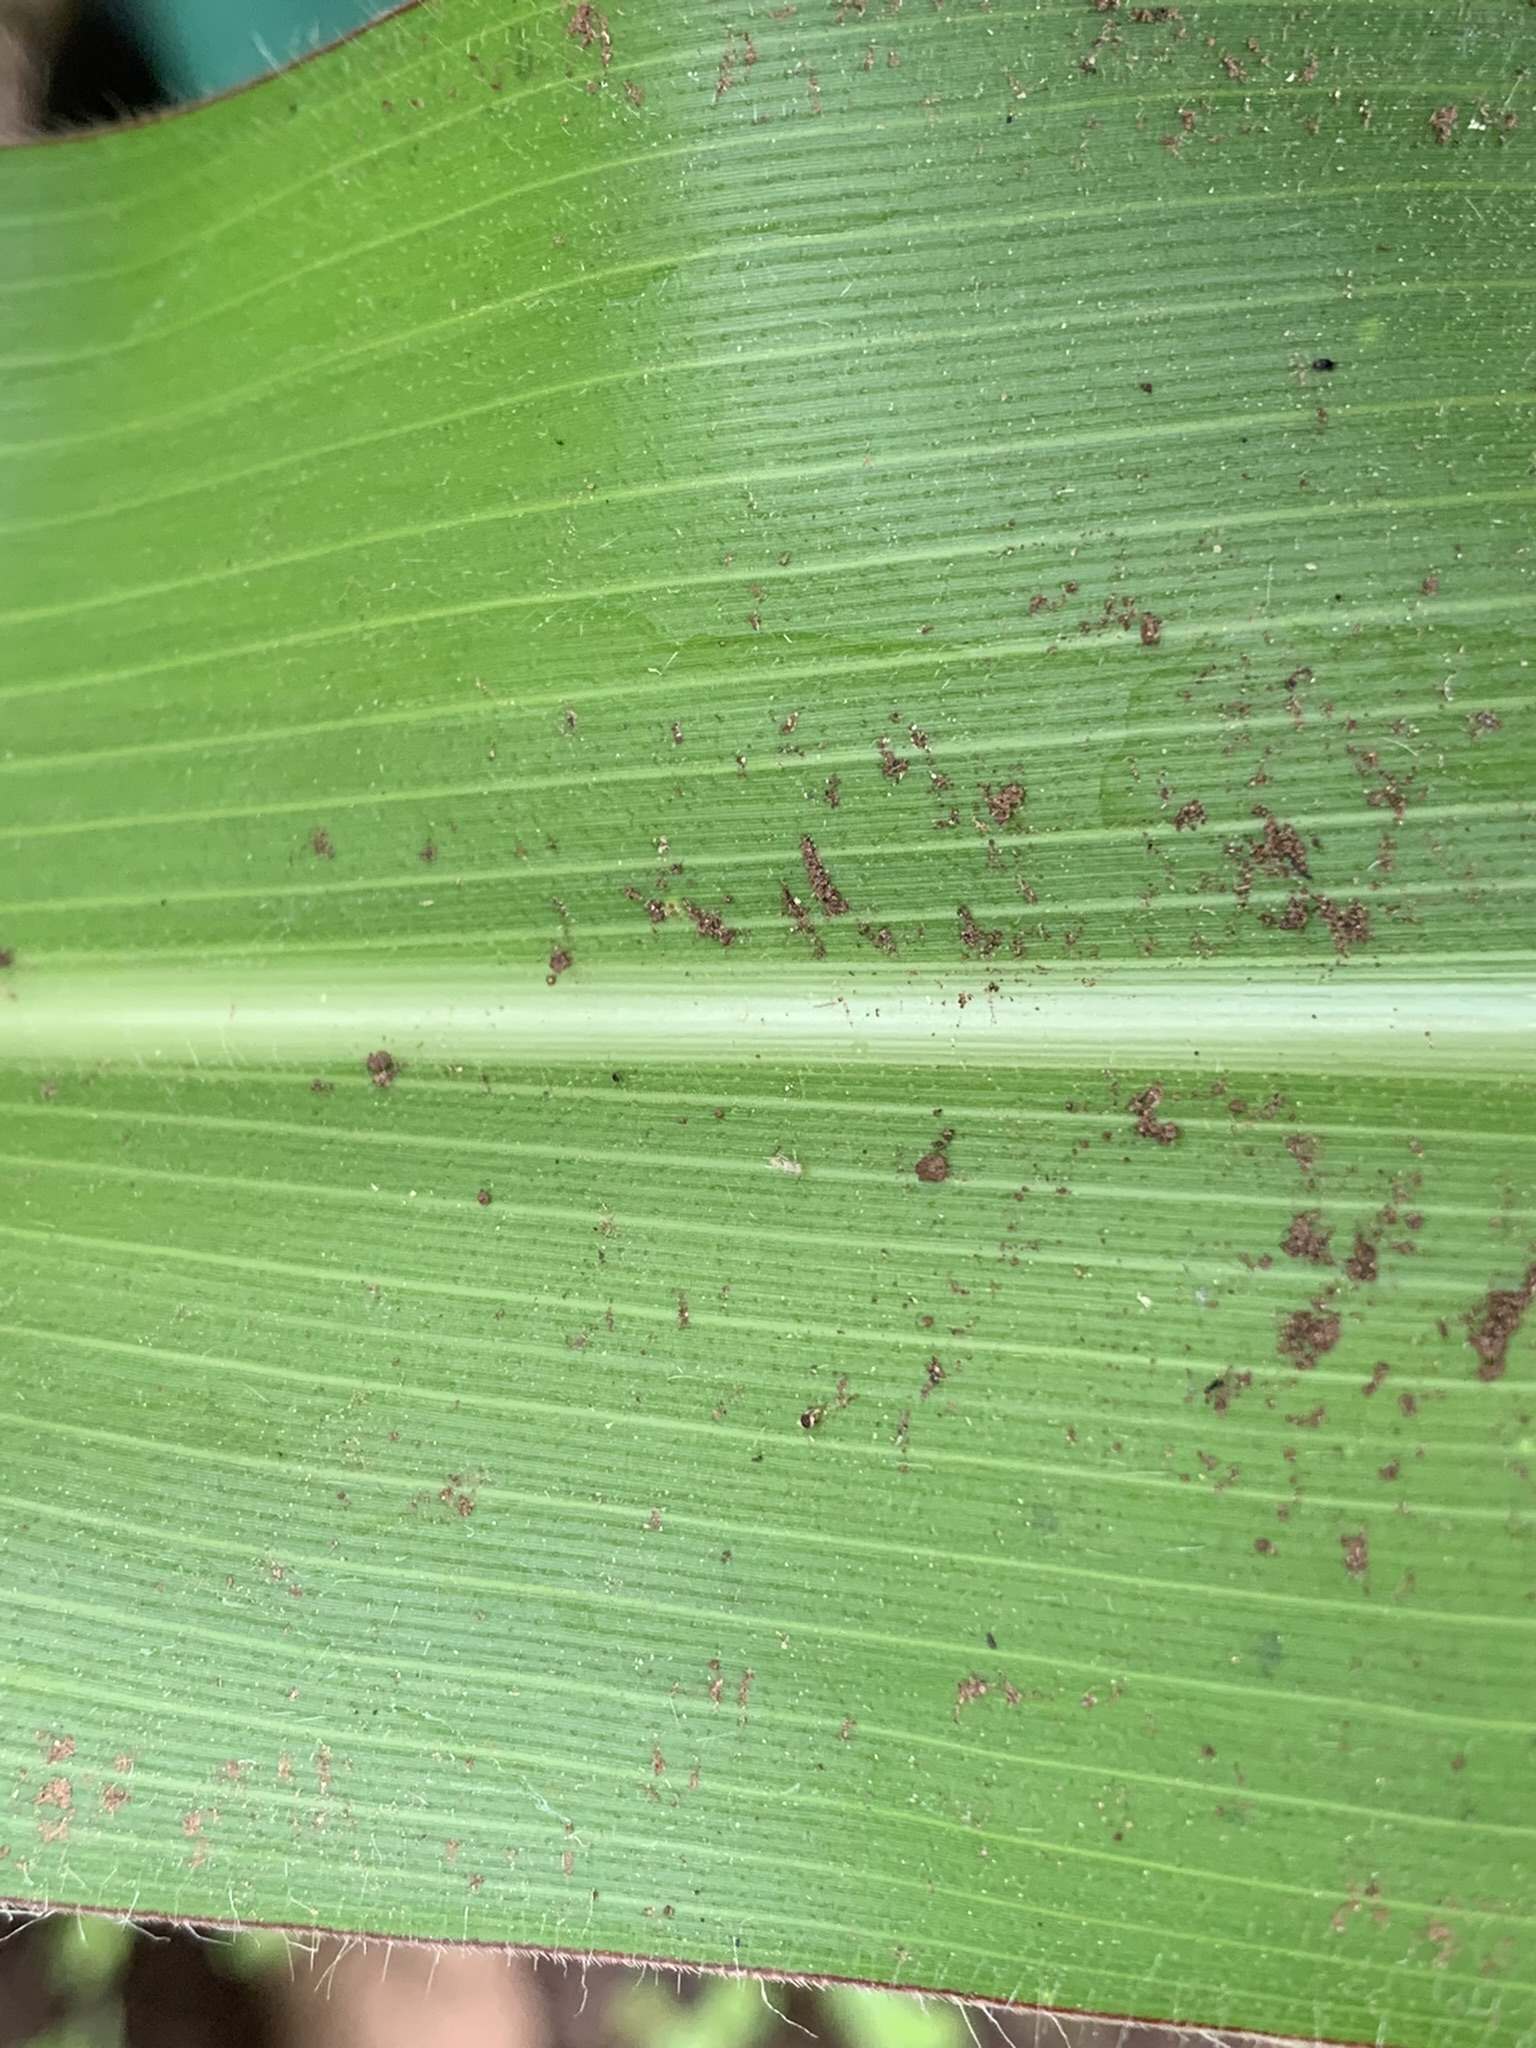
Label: Healthy